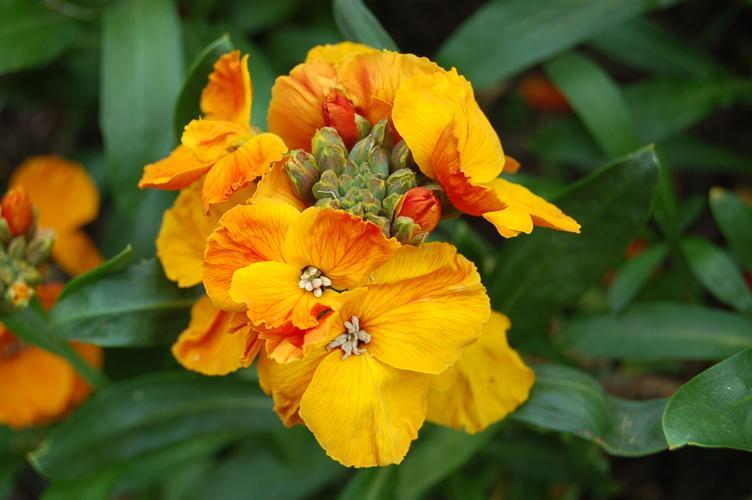
Label: wallflower